Solva Sawan

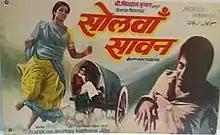
Promotional poster

Solva Sawan is a 1979 Indian Hindi-language romantic drama film directed by Bharathiraja. The film stars Amol Palekar and Sridevi, with Dina Pathak and Kulbhushan Kharbanda in supporting roles. It is a remake of Bharathiraja's own Tamil film "16 Vayathinile" (1977), which also starred Sridevi. The film marked Sridevi's debut as a leading actress in Hindi cinema following an already successful and established career in South Indian cinema. She was 15 years old during the making of the film. Unlike the original, the film was a critical and commercial failure.